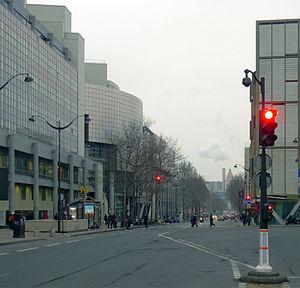
Rue de Lyon - Paris XII
La rue de Lyon est une voie nommée d'après Lyon, ville française du Rhône. Plusieurs communes françaises comportent une telle voie.
La rue de Lyon est située dans le quartier des Quinze-Vingts du 12ᵉ arrondissement de Paris.